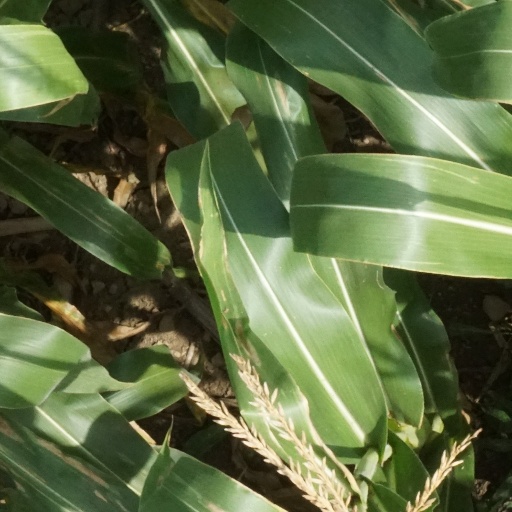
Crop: maize; corn